Ernest Vinberg

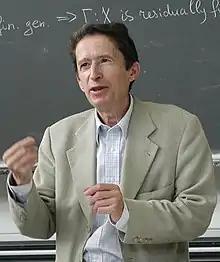
Vinberg in 2001

Ernest Borisovich Vinberg (26 July 1937 – 12 May 2020) was a Soviet and Russian mathematician, who worked on Lie groups and algebraic groups, discrete subgroups of Lie groups, invariant theory, and representation theory. He introduced Vinberg's algorithm and the Koecher–Vinberg theorem.